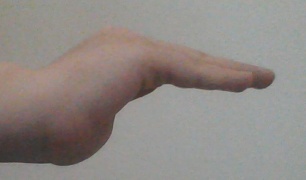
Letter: haa